Morsink Icon Gallery

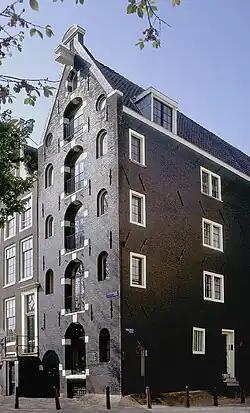

Morsink Icon Gallery (previously called Jan Morsink Ikonen) is an international gallery in Amsterdam specializing in Russian and Greek icons dating from the fifteenth to the nineteenth century. The collection presents the masterpieces of iconographic schools of Moscow, Novgorod, Pskov, Palech and the isle of Crete